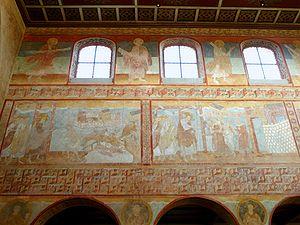
L'expression art ottonien désigne les réalisations artistiques de Germanie et du Saint-Empire sous les Ottoniens, entre 950 et 1050 environ. Par extension, on peut également parler d'art ottonien pour d'autres réalisations de la même période dans les royaumes voisins. L'art ottonien est en effet un style autant qu'un phénomène historique et politique, et participe de la « renaissance ottonienne ». Le style ottonien, qui se manifeste notamment pleinement dans les arts mineurs, évolue au-delà de la période, sous les Franconiens, et participe notamment à l'essor de l'art roman.